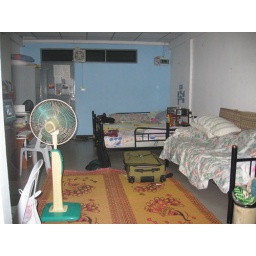
my bed is the far one against the wall